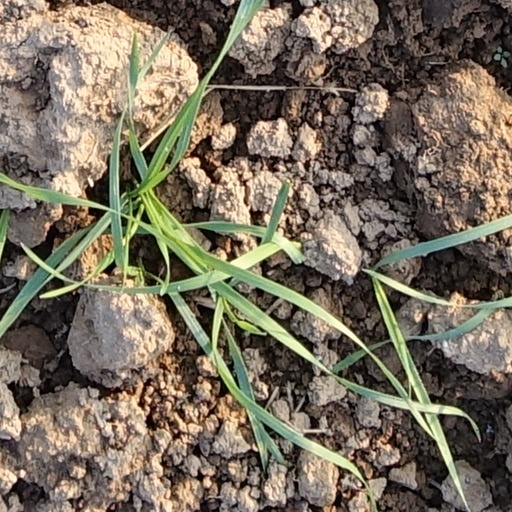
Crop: wheat